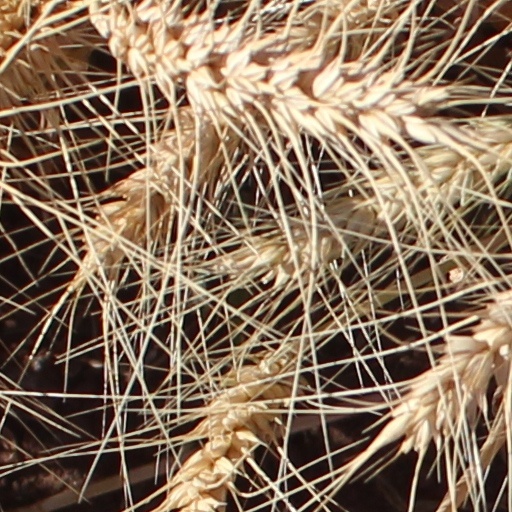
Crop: wheat